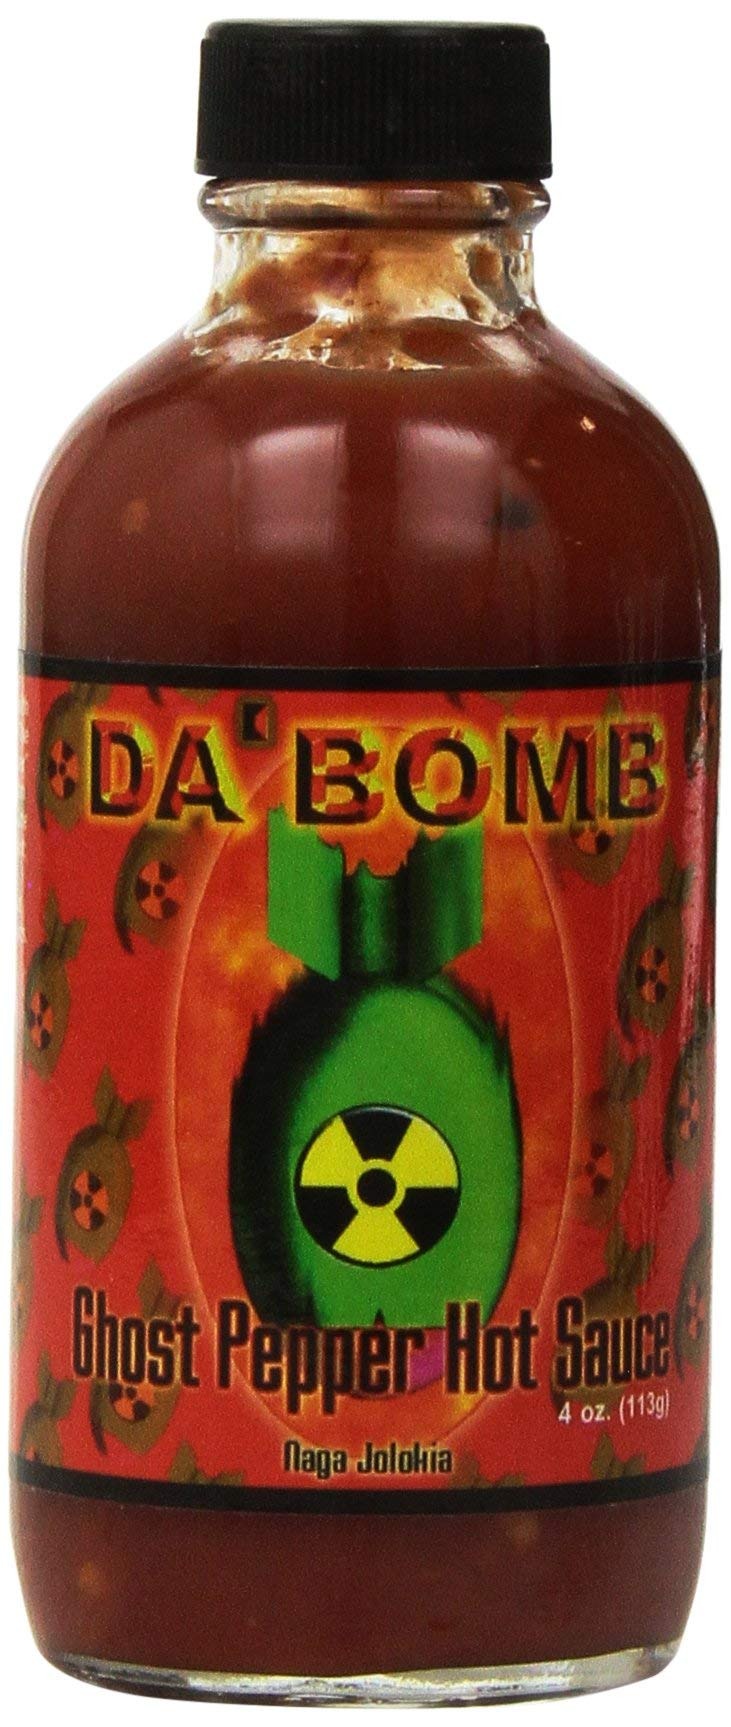
Item Name: Da Bomb - Ghost Pepper - Original Hot Sauce - 22,800 Scovilles - 4oz Bottles Made in USA with Habanero & Jolokia Peppers- Non-GMO, Gluten Free, Sugar Free, Keto - Pack of 1
Bullet Point 1: ✔ A SIZZLING GIFT IDEA … Da Bomb Hot Sauces are a great gift for that friend who just can’t get enough heat!
Bullet Point 2: ✔ PUT IT ON ANYTHING … Pork, chicken, seafood, steak, vegetables- you name it! Our sauce was created to be versatile and work for whatever dish you’re in the mood for.
Bullet Point 3: ✔ JUST A DASH WILL DO … Need we remind you that our hot sauces are the ultimate in heat? One or two dashes of our Ghost Pepper hot sauce will go a long way in exciting the palate.
Bullet Point 4: ✔ SPICY SAVINGS… Because you’ll only need a dash or two, you won’t need to reload your hot sauce supply as often.
Bullet Point 5: ✔ COMPETE WITH HEAT … Ghost Pepper makes a great addition to hot sauce competitions between friends. Warning: This one made Gordon Ramsey cry on live television!
Product Description: <ul></ul> UNDERWHELMED BY THE HOT SAUCE AT YOUR LOCAL STORE? <br><br> Here at the Spicin Foods “Heat Lab”, we’re always working to bring an extra layer of excitement to your taste buds. <br><br> Click <b>ADD TO CART</b> now to add our signature kick to your favourite recipes today! <br><br><br> <b> We suggest pairing our Ghost Pepper hot sauce with any of these culinary treats</b><br> <ul> <li>Tacos <li>Chili <li>Fajitas <li>Stir-fry <li>Marinaras </ul><br> <b>IS THIS GONNA BE HOT ENOUGH?</b><br><br> Usually, anything under 1 million scoville units in the spicy community is regarded as “soft”. Coming in at 22,800 scovilles, this one is DECEPTIVELY hot and will most likely result in steam coming out of your ears. **Use only as a food additive. <b> CAN MY FRIENDS WITH DIETARY RESTRICTIONS ENJOY THIS? </b><br><br> The “Da Bomb” line of hot sauces are made of all natural ingredients and certified non-GMO, gluten free, sugar-free & keto. The Ghost Pepper formula boasts a smooth taste thanks the fact it doesn’t contain vinegar or pepper extract. <br><br><br> Don’t sweat it, you're covered by our 100% Money Back Ghost Pepper Guarantee, no questions asked. <br><br>Click <b>Add to Cart</b> now to add our signature kick to your favourite recipes!
Value: 4.0
Unit: Ounce

Price: 20.95